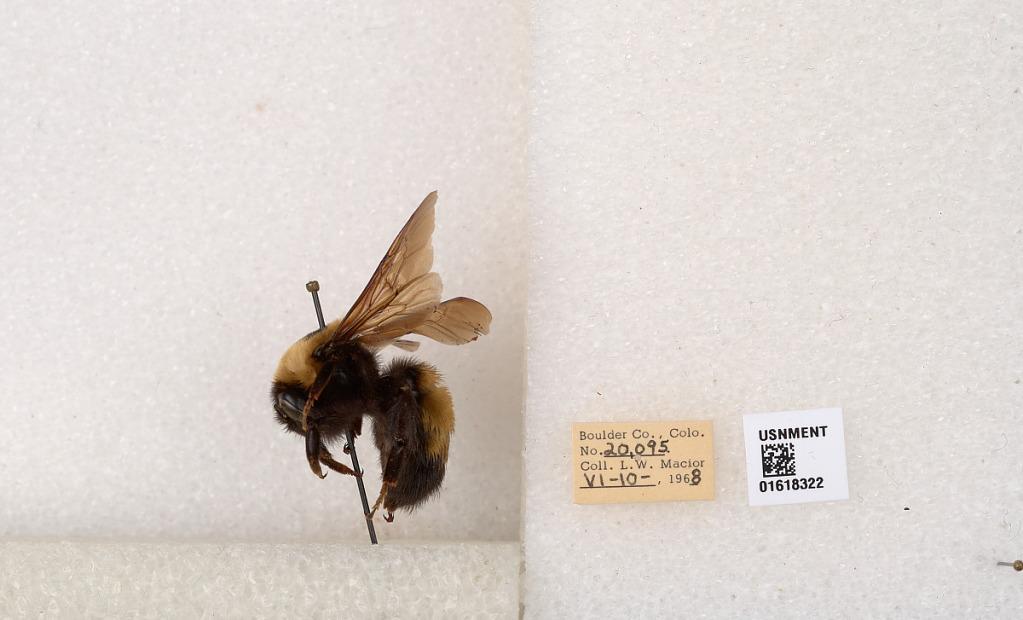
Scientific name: Bombus (Bombus) nevadensis Cresson
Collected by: L. Macior
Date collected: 1968-6-10
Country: United States
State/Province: Colorado
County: Boulder
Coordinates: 40.0925, -105.358